Anna Ter-Avetikian

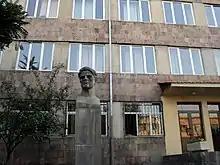
Vladimir Mayakovsky's school No. 7, Yerevan designed by Ter-Avetikian

Throughout her career, Ter-Avetikian, who later went to work with another design firm, built residential and office buildings, as well as schools and hospitals. Among some of her designs are the Armenfilm film studio on the corner of Lenin Avenue and Kirov Streets in Yerevan; the Ministry of Trade building; the NKVD building at Abovyan and Kirov Streets in Yerevan; the R. Acharyan Institute of Language in Yerevan; schools in Echmiadzin, Kirovakan, Leninakan, Stepanavan, and Yerevan; a hospital in Nor Bayazet. Her designs were known for their classic composition and decorative elements, but with the decidedly nationalist features of Armenian architecture. She gained a reputation for corner structures and her ability to design in harmony with the surrounding spaces, utilizing such elements as concave arcades to offset the straight lines of a street.